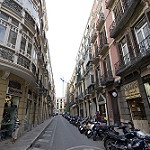
Scene: Outdoor